Kirribilli

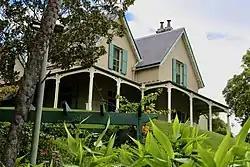
Kirribilli House

Kirribilli is a suburb of Sydney, New South Wales, Australia. One of the city's most established and affluent neighbourhoods, it is located three kilometres north of the Sydney central business district, in the local government area administered by North Sydney Council. Kirribilli is a harbourside suburb, sitting on the Lower North Shore of Sydney Harbour. Kirribilli House is one of the two official residences of the Prime Minister of Australia.